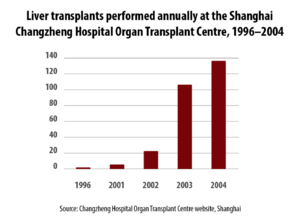
Des enquêtes et rapports attestent l'existence de prélèvements forcés d'organes en Chine. Cette pratique, encouragée par les autorités chinoises avec la complicité des hôpitaux militaires, des forces de sécurité et de la police militaire, concerne non seulement des condamnés à mort mais aussi des prisonniers politiques ou de conscience chinois, ouïghours, tibétains, chrétiens ou pratiquants de Falun Gong, ces derniers ayant particulièrement contribué à alerter la communauté internationale.